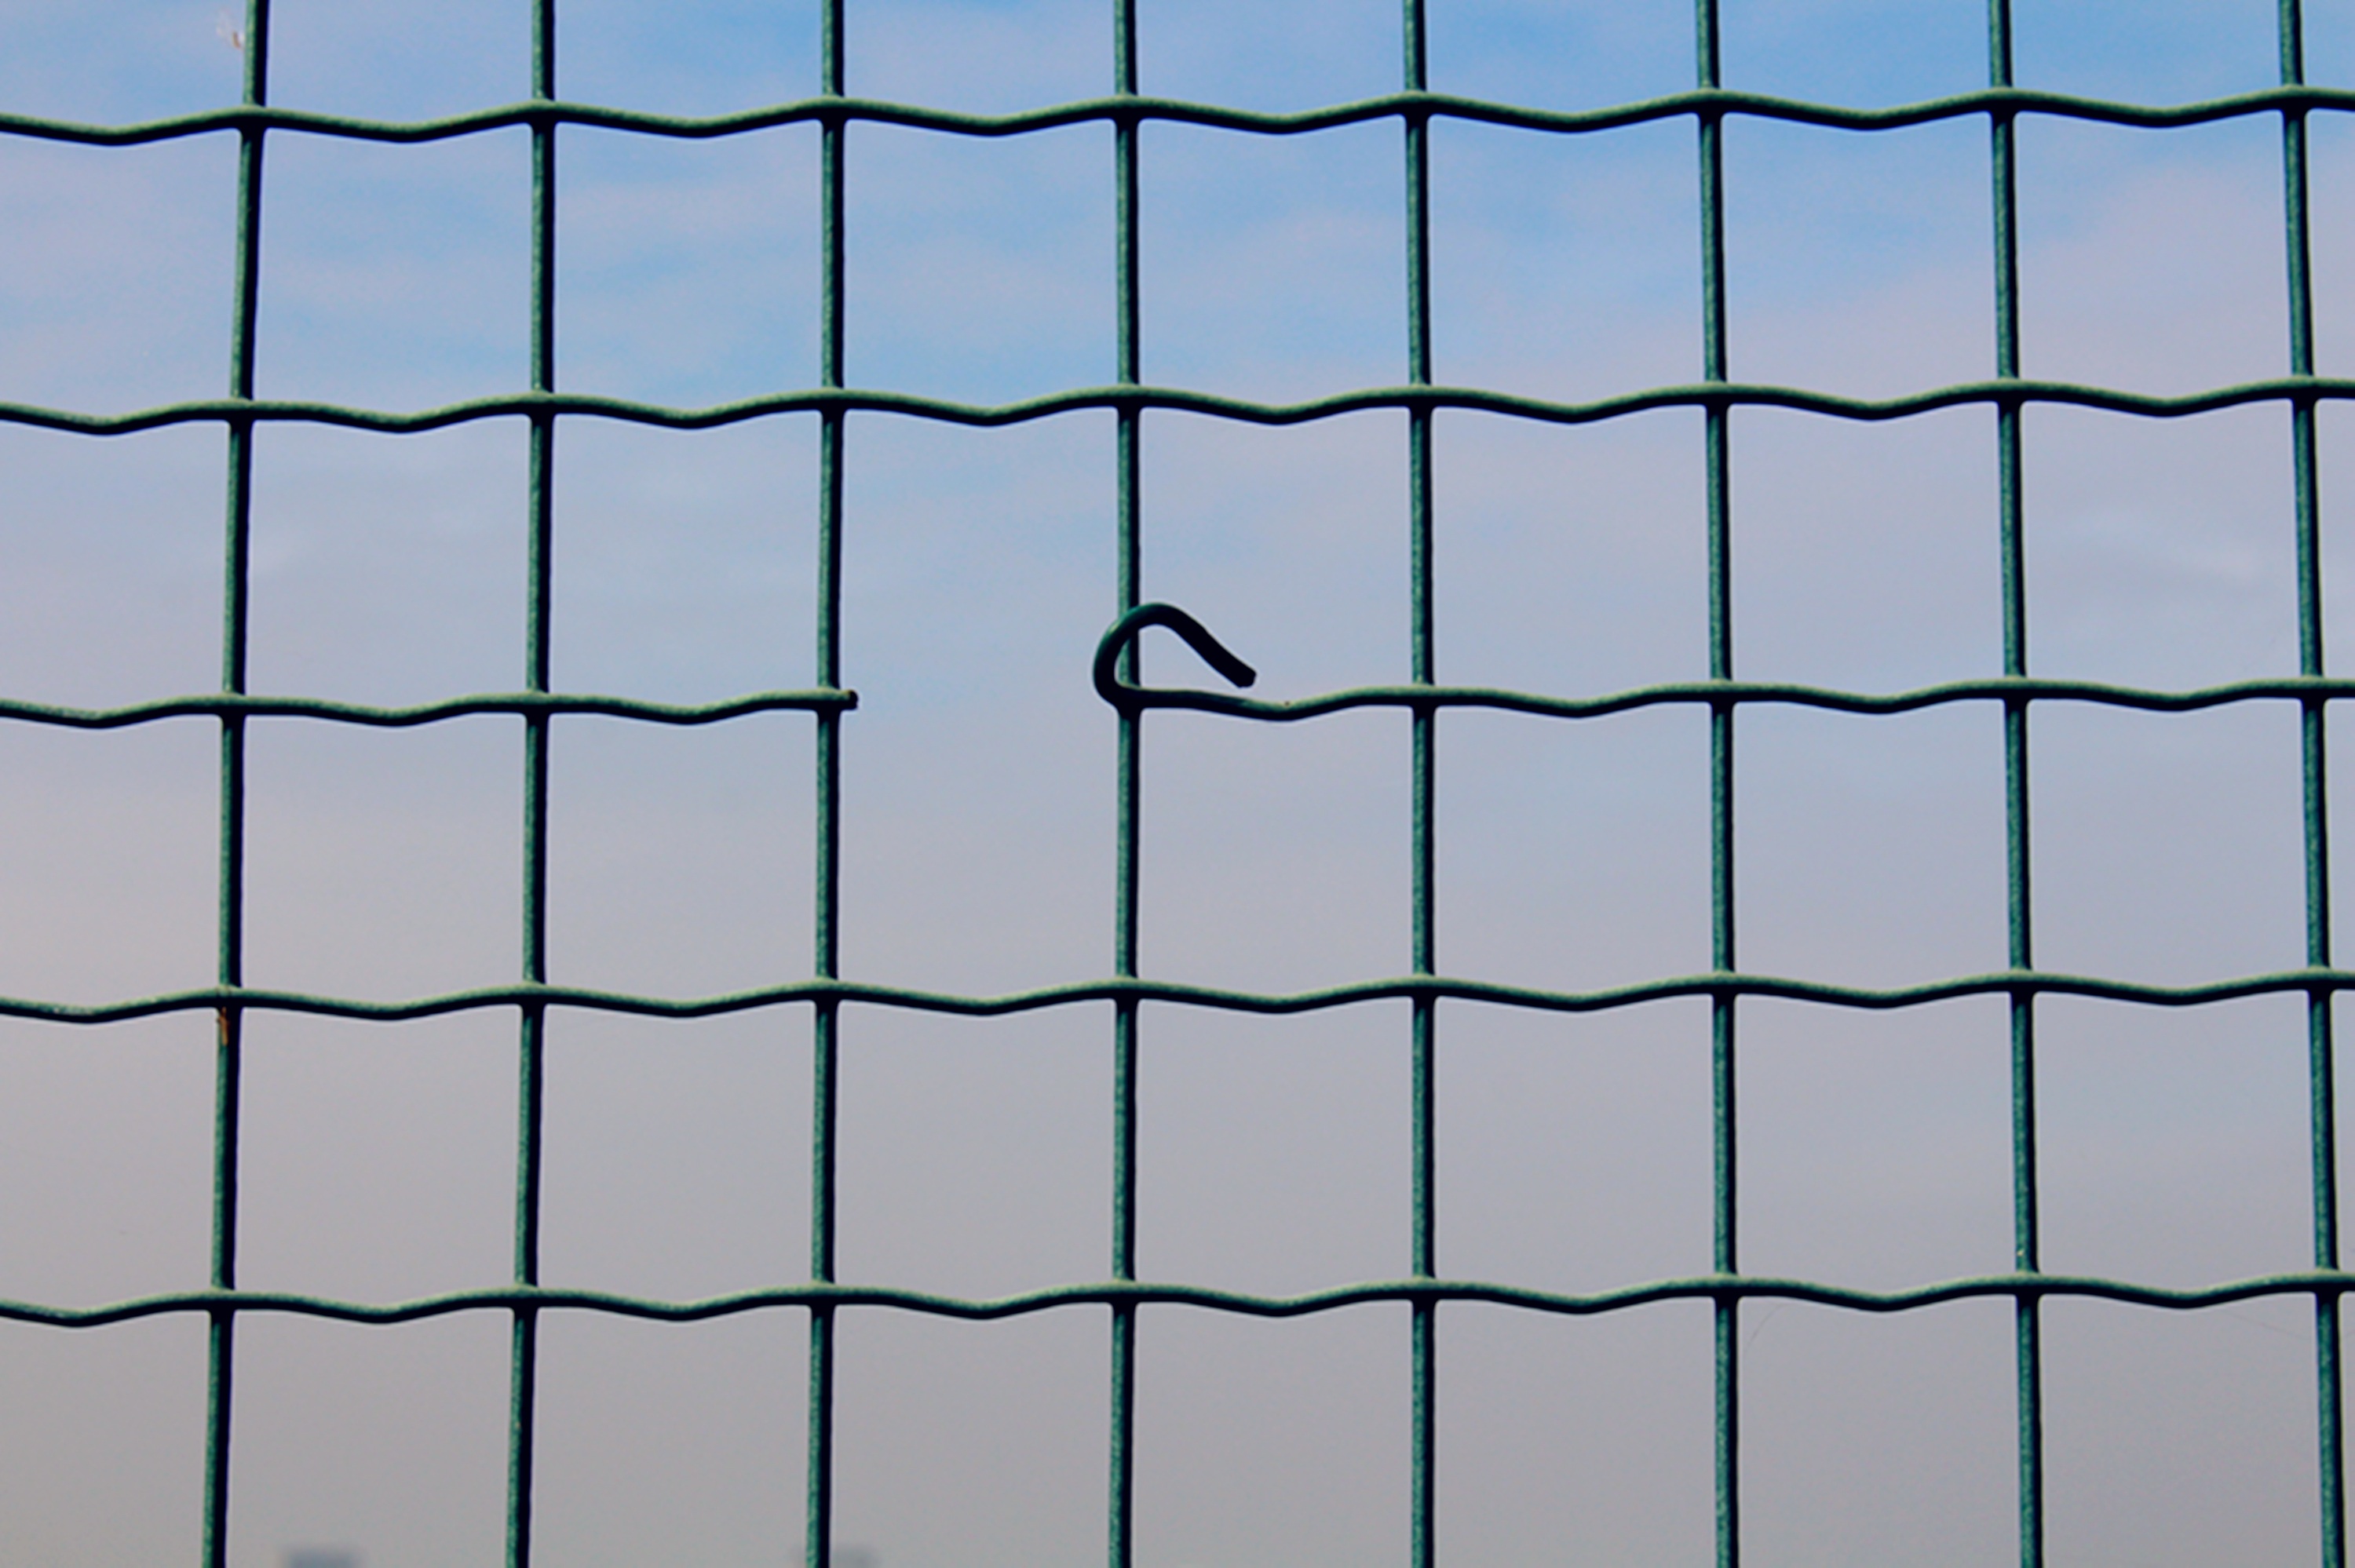
sky, floor, glass, pattern, line, tile, material, circle, net, mesh, fences, flooring, brocken, lingang, chain link fencing